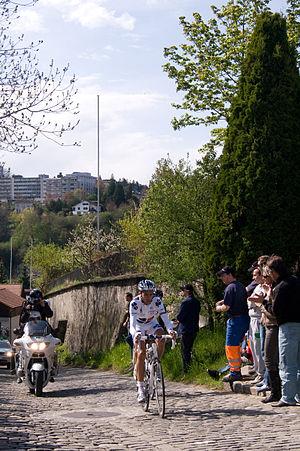
Deuxième étape du Tour de Romandie 2008, échappée de Di Gregorio.
Rémy Di Grégorio, né le 31 juillet 1985 à Marseille, est un coureur cycliste français. Au cours de sa carrière, il a notamment remporté une étape de Paris-Nice en 2011.